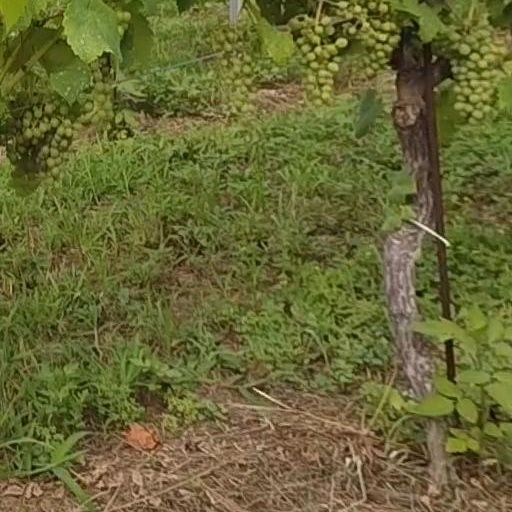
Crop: grape